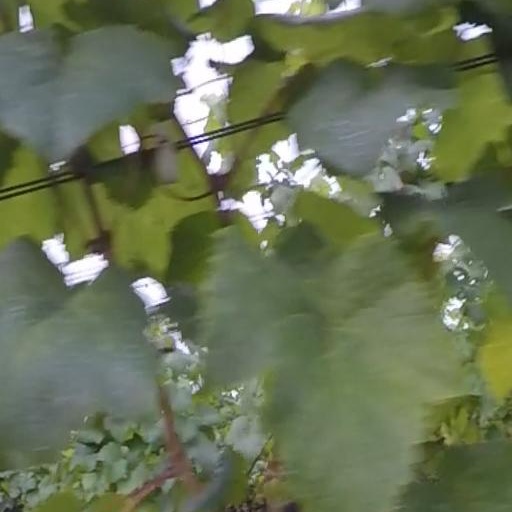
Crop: grape